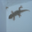
Label: lizard